Sikh Khalsa Army

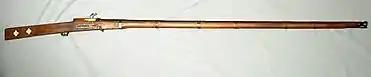
Sikh Matchlock musket, known as toradar.

Following the Battle of Nowshera in 1823, Maharaja Ranjit Singh formally divided the trained section of the Khalsaji, the Fauj-i-Ain, into two unequal divisions: the Kampu-i-mu'alla and the Fauj-i-Khas, the former being the larger segment.